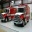
Label: ambulance